Sirayil Pootha Chinna Malar

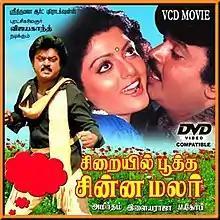
Poster

Sirayil Pootha Chinna Malar is a 1990 Indian Tamil-language action drama film, directed by Amirtham and produced by M. Gopi. The film stars Vijayakanth, Bhanupriya, Shantipriya and Rajesh. It was released on 21 July 1990.